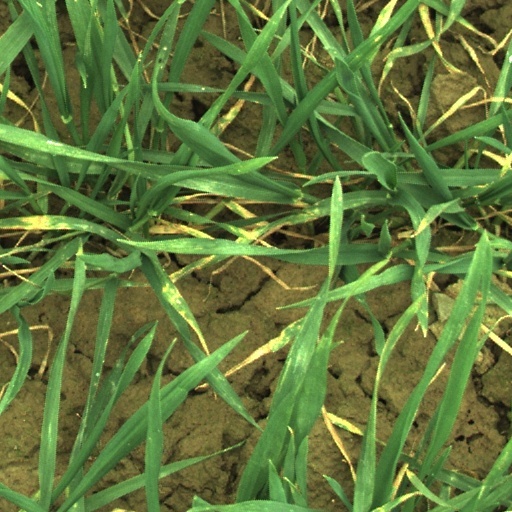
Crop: wheat